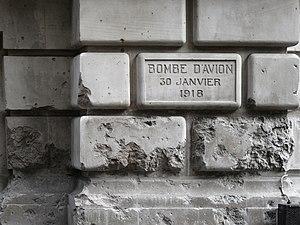
Traces de bombe d'avion
Le siège central du Crédit lyonnais est un monument de l'architecture commerciale parisienne du dernier quart du XIXᵉ siècle. Il est situé dans le quadrilatère formé par le boulevard des Italiens, la rue de Gramont, la rue du Quatre-Septembre et la rue de Choiseul dans le 2ᵉ arrondissement de Paris.